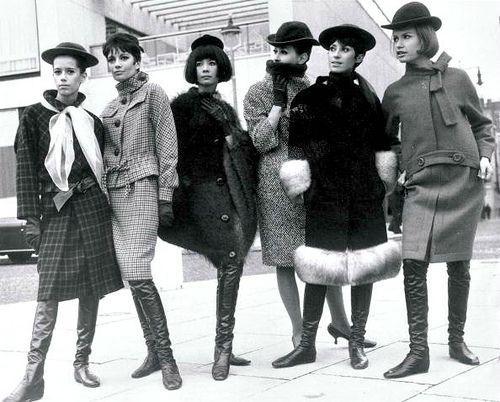
fashions at awards , photo by person